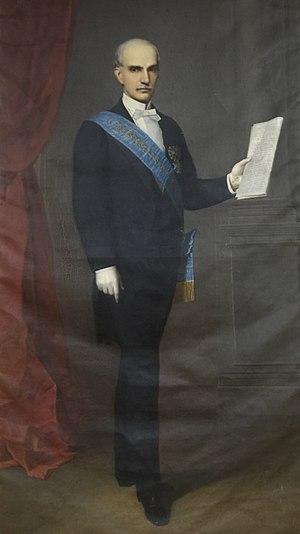
Gabriel García Moreno est un homme d'État, un militaire et un écrivain équatorien. Conservateur, il prit les pleins pouvoirs en 1859 et renversa le dernier gouvernement républicain au profit d'un régime autoritaire. Dirigeant l'Équateur de 1859 jusqu'à sa mort avec un pouvoir quasi absolu, il réprime les révoltes et réunifie le pays durant la guerre civile qui oppose ses partisans face aux républicains. Fervent catholique, il consacra son pays au Sacré-Cœur en 1873 et fut assassiné en 1875.